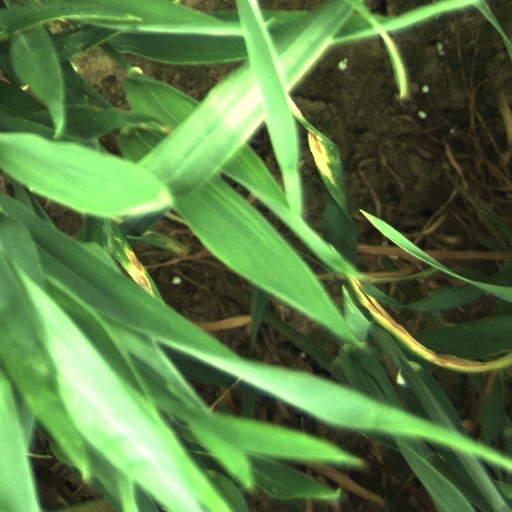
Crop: wheat